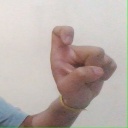
अक्षर: इ